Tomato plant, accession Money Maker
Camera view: vertical (180 deg); turntable rotation: 180 degrees
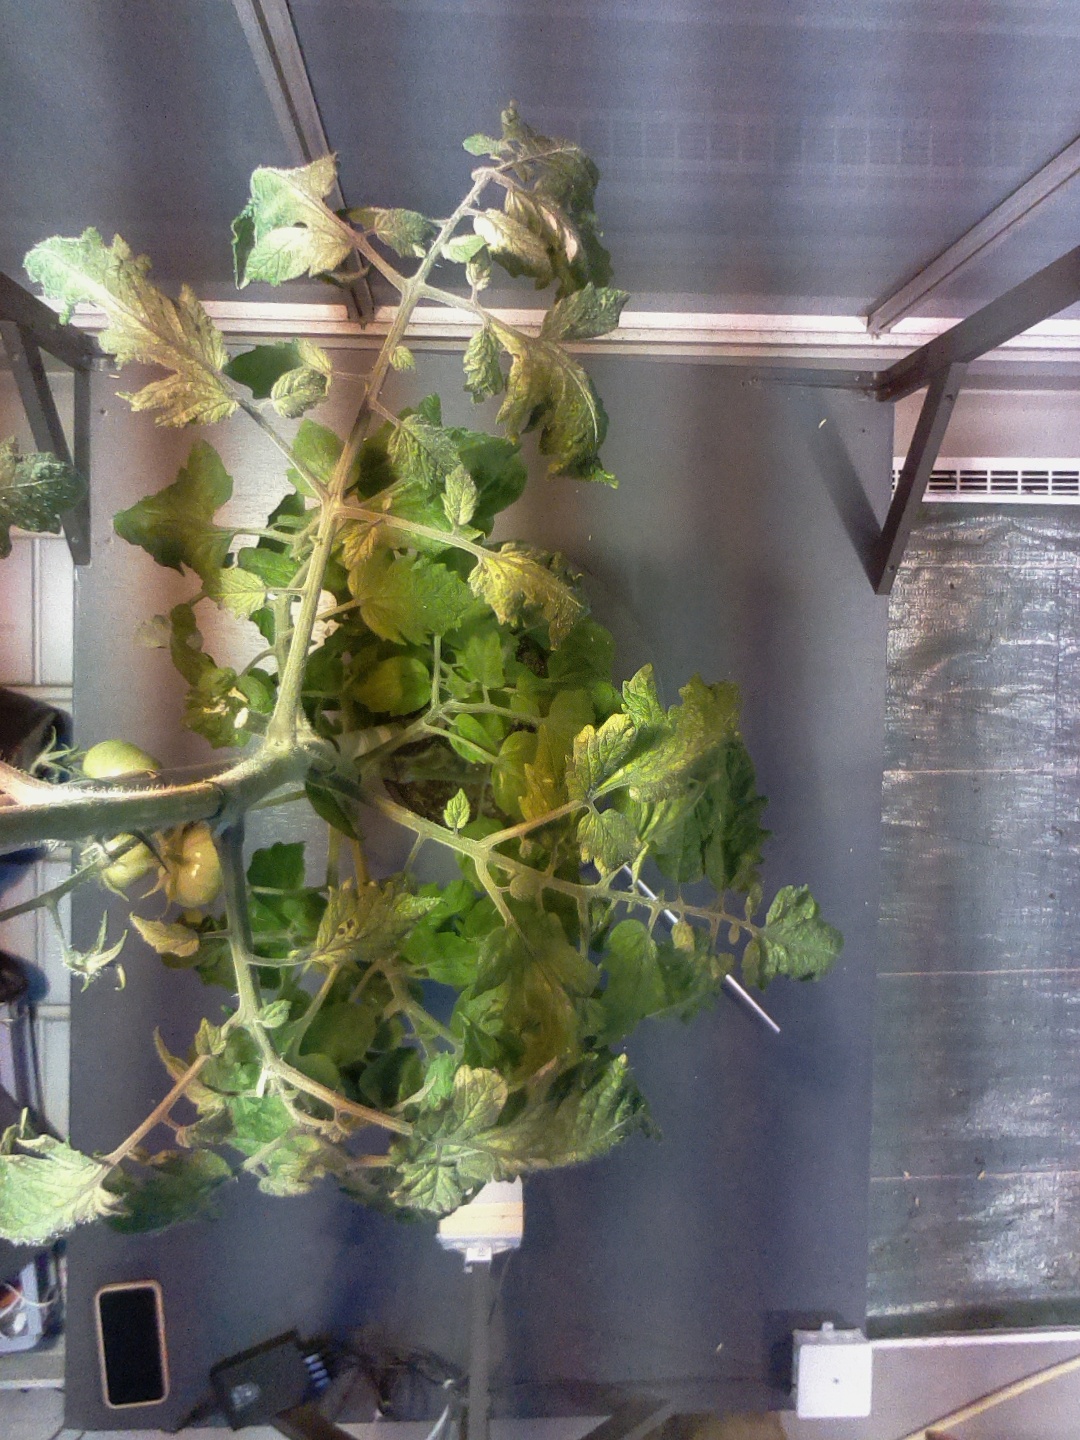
BBCH growth stage 75: 50%-60% of final fruit size